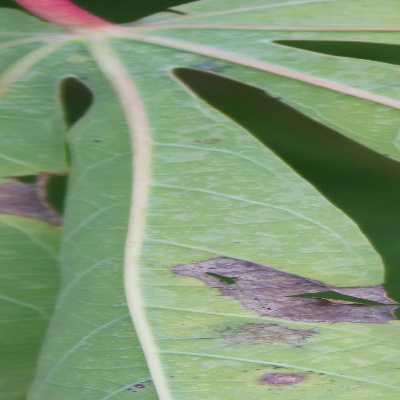
Crop: Cassava
Condition: bacterial blight